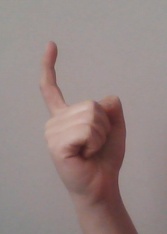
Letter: ra